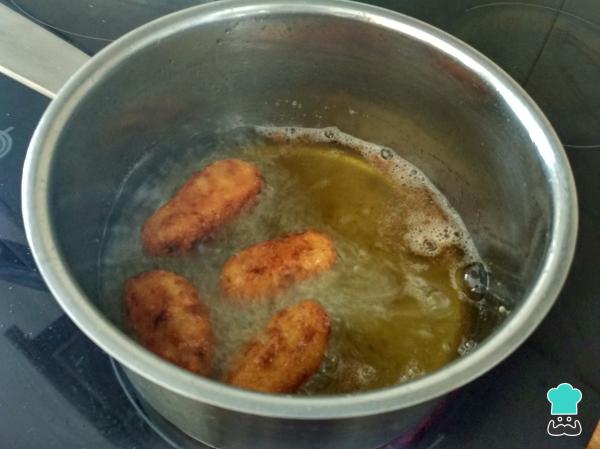
Freímos las croquetas de pollo y jamón en abundante aceite que debe estar bien caliente. Dejamos que se frían hasta que estén doradas por todas partes.